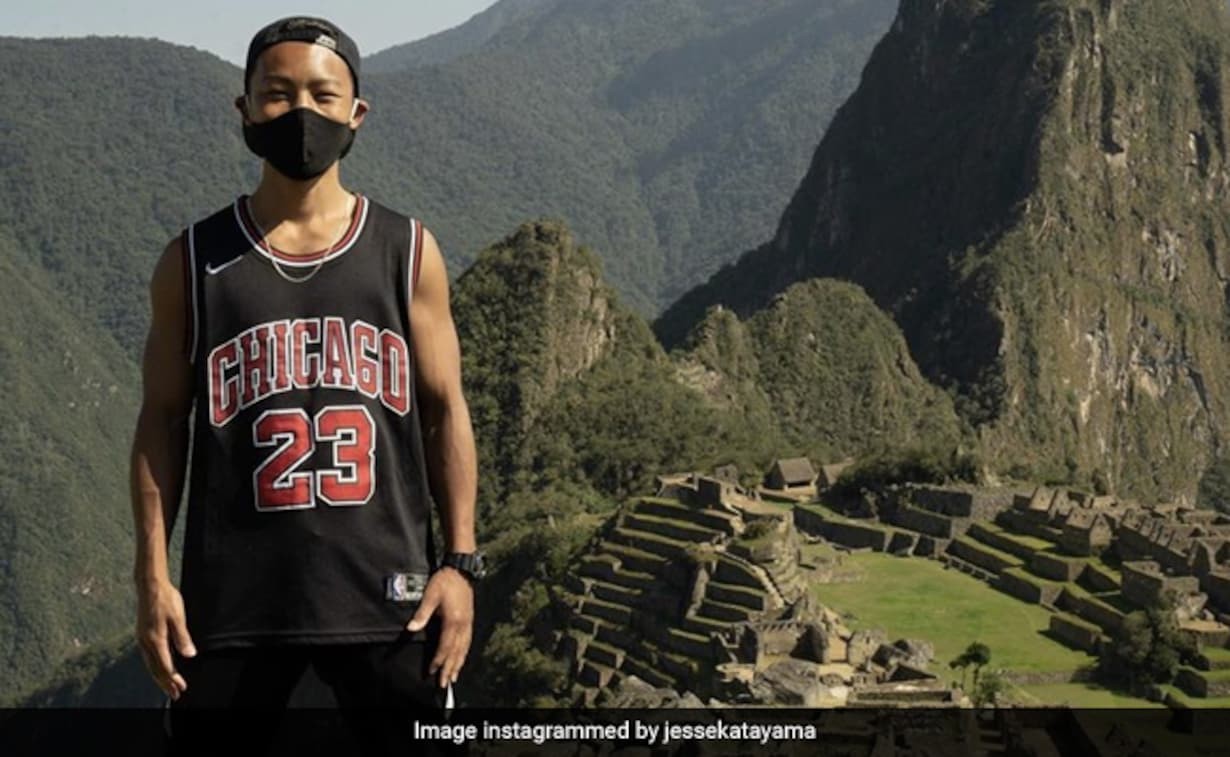
Landmark: Machu Picchu